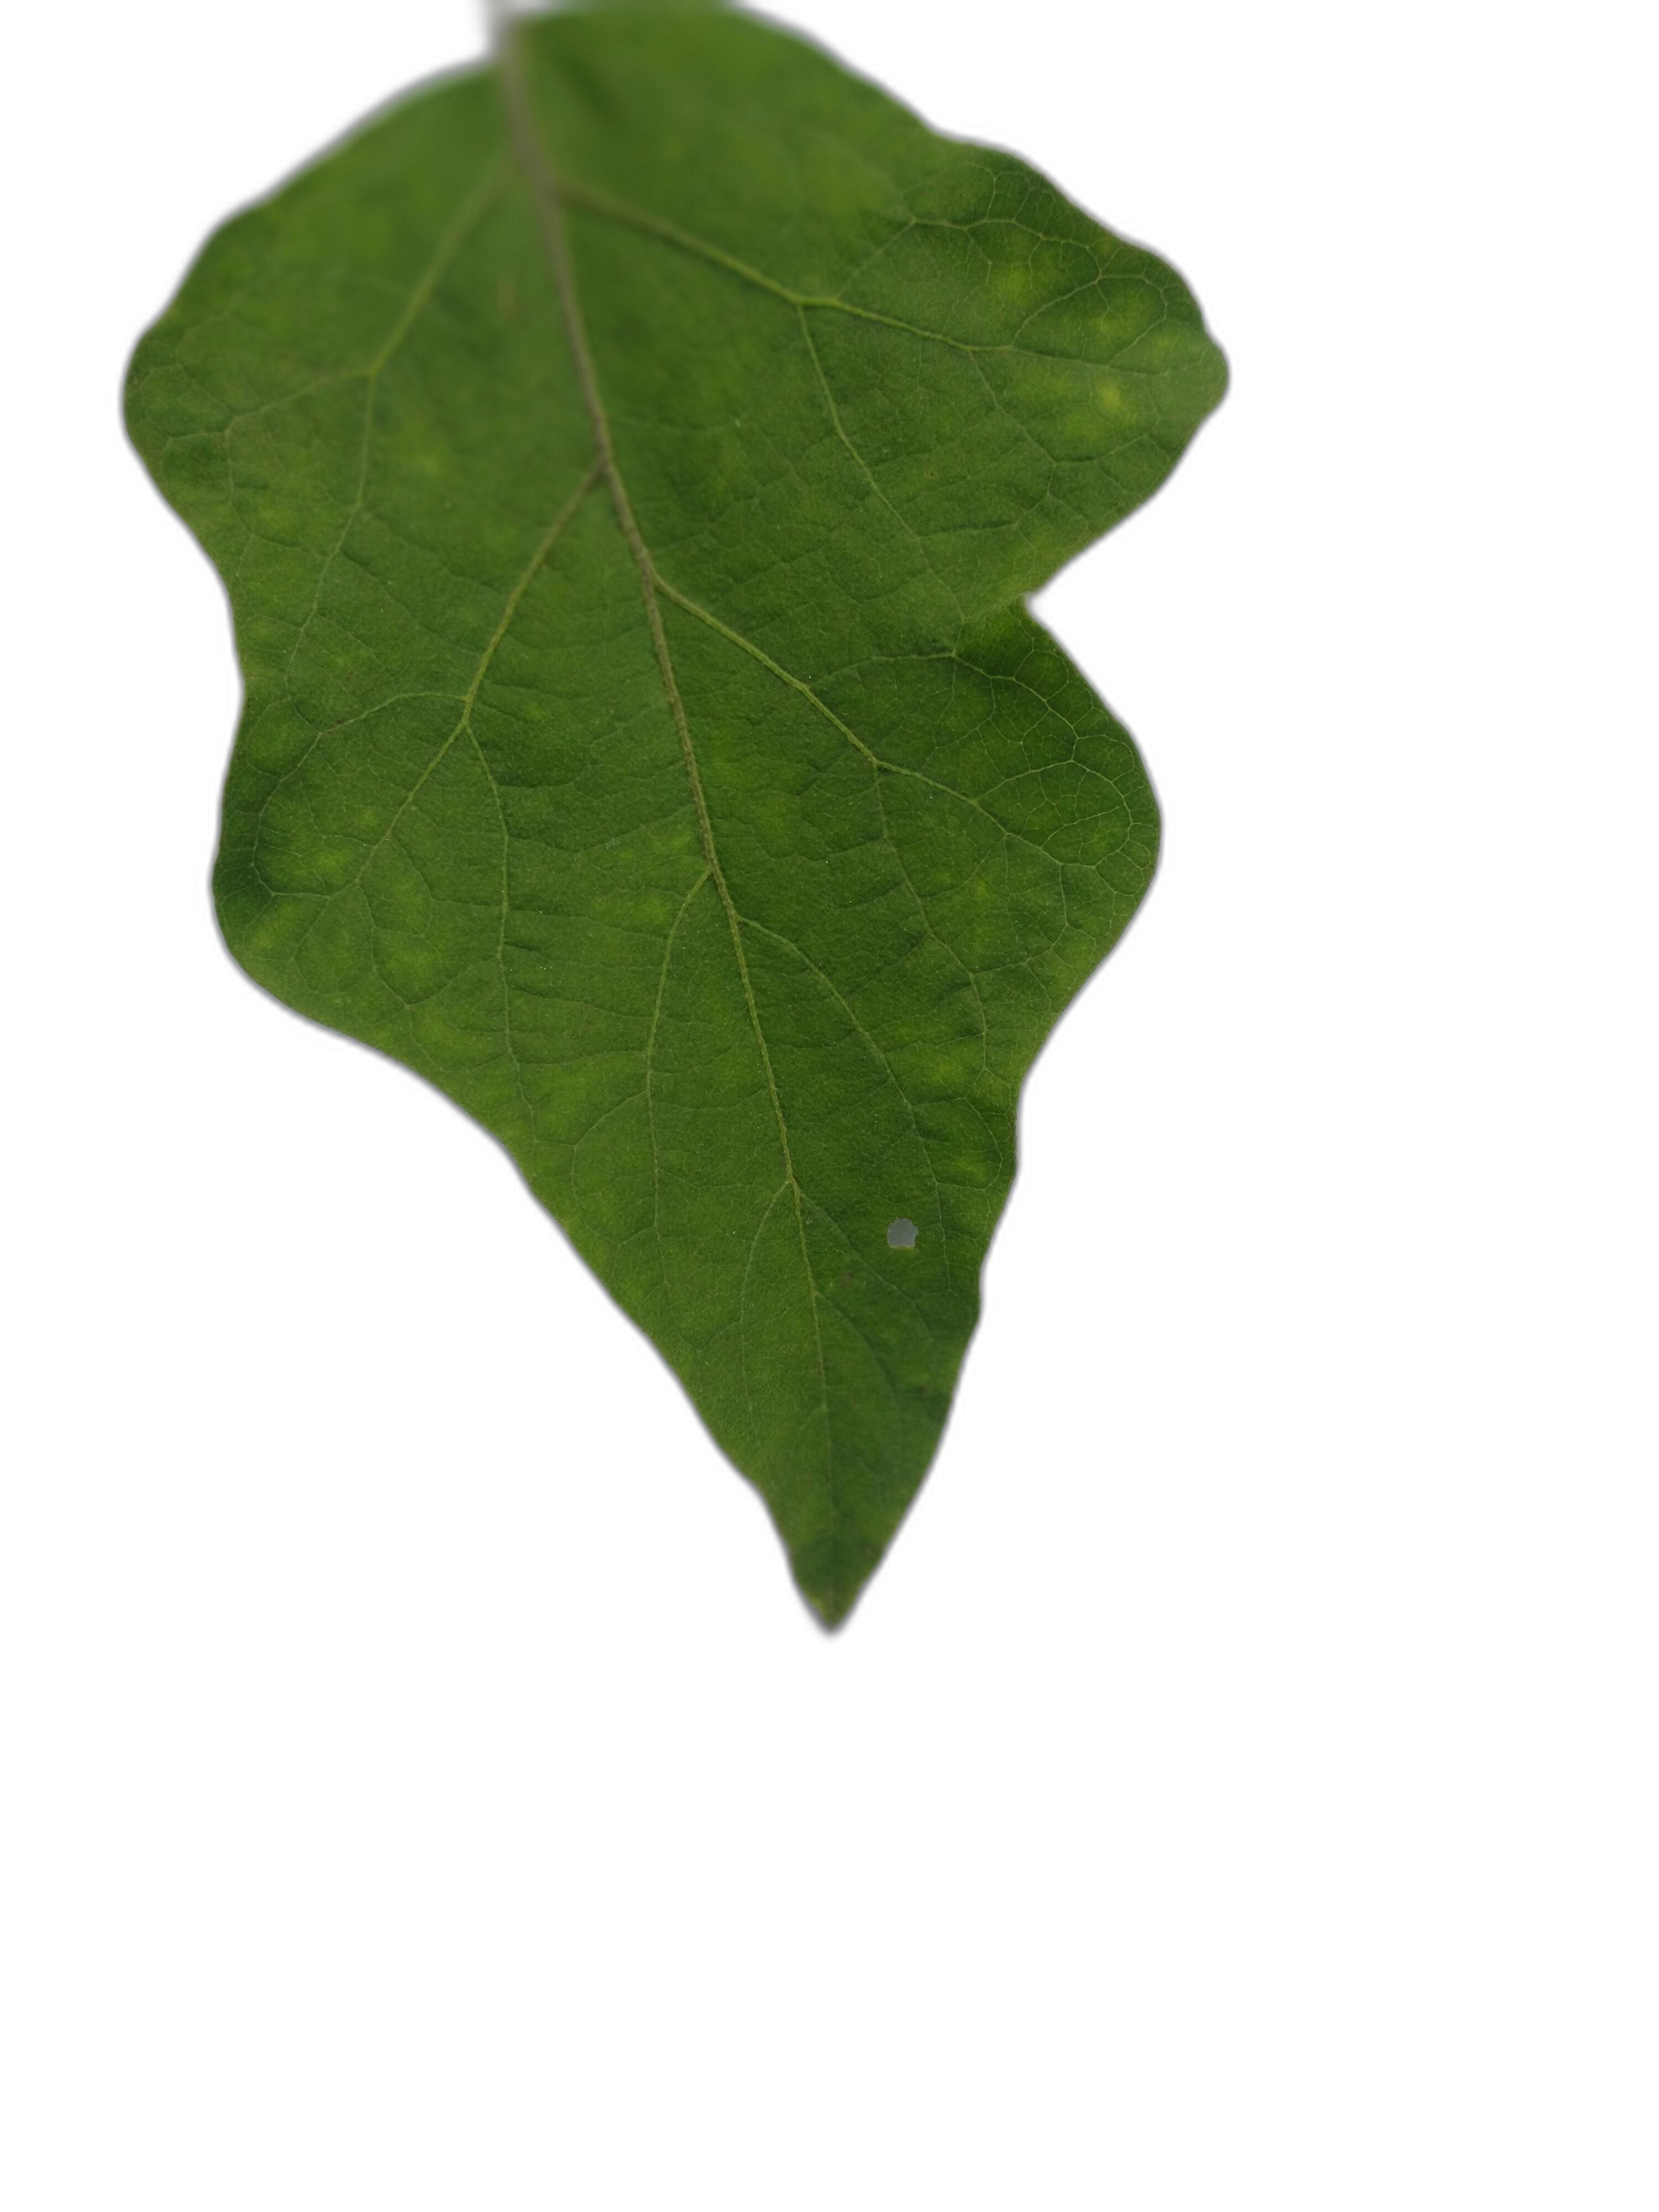
Label: Healthy Leaf